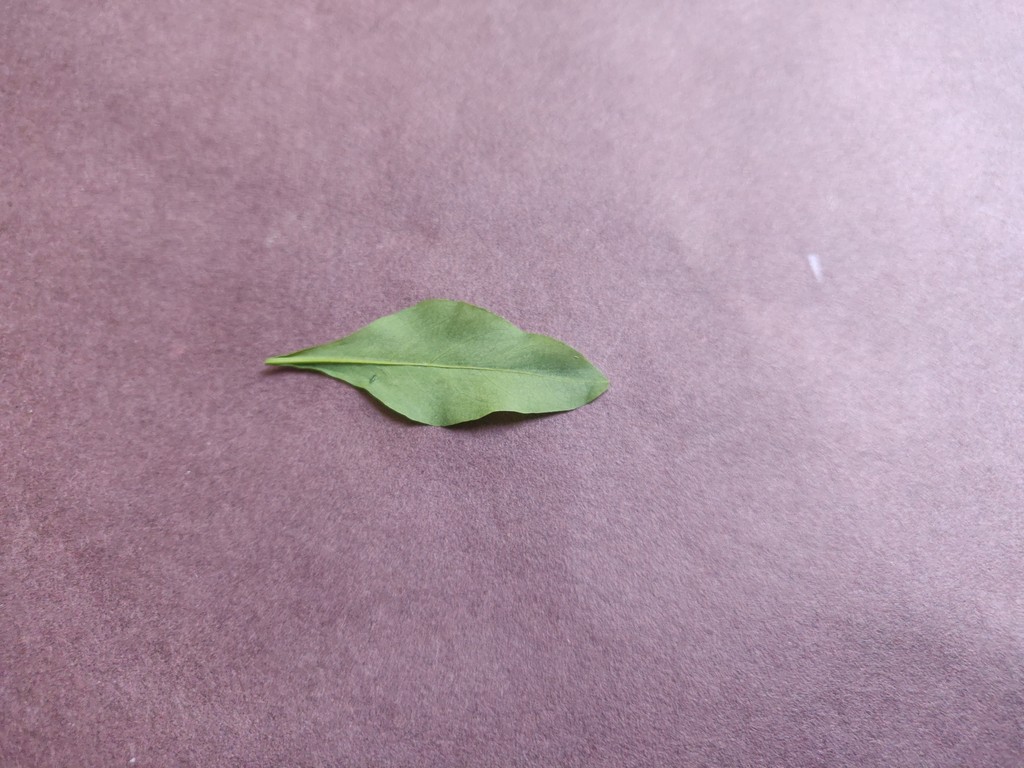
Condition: Healthy
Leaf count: single
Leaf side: back